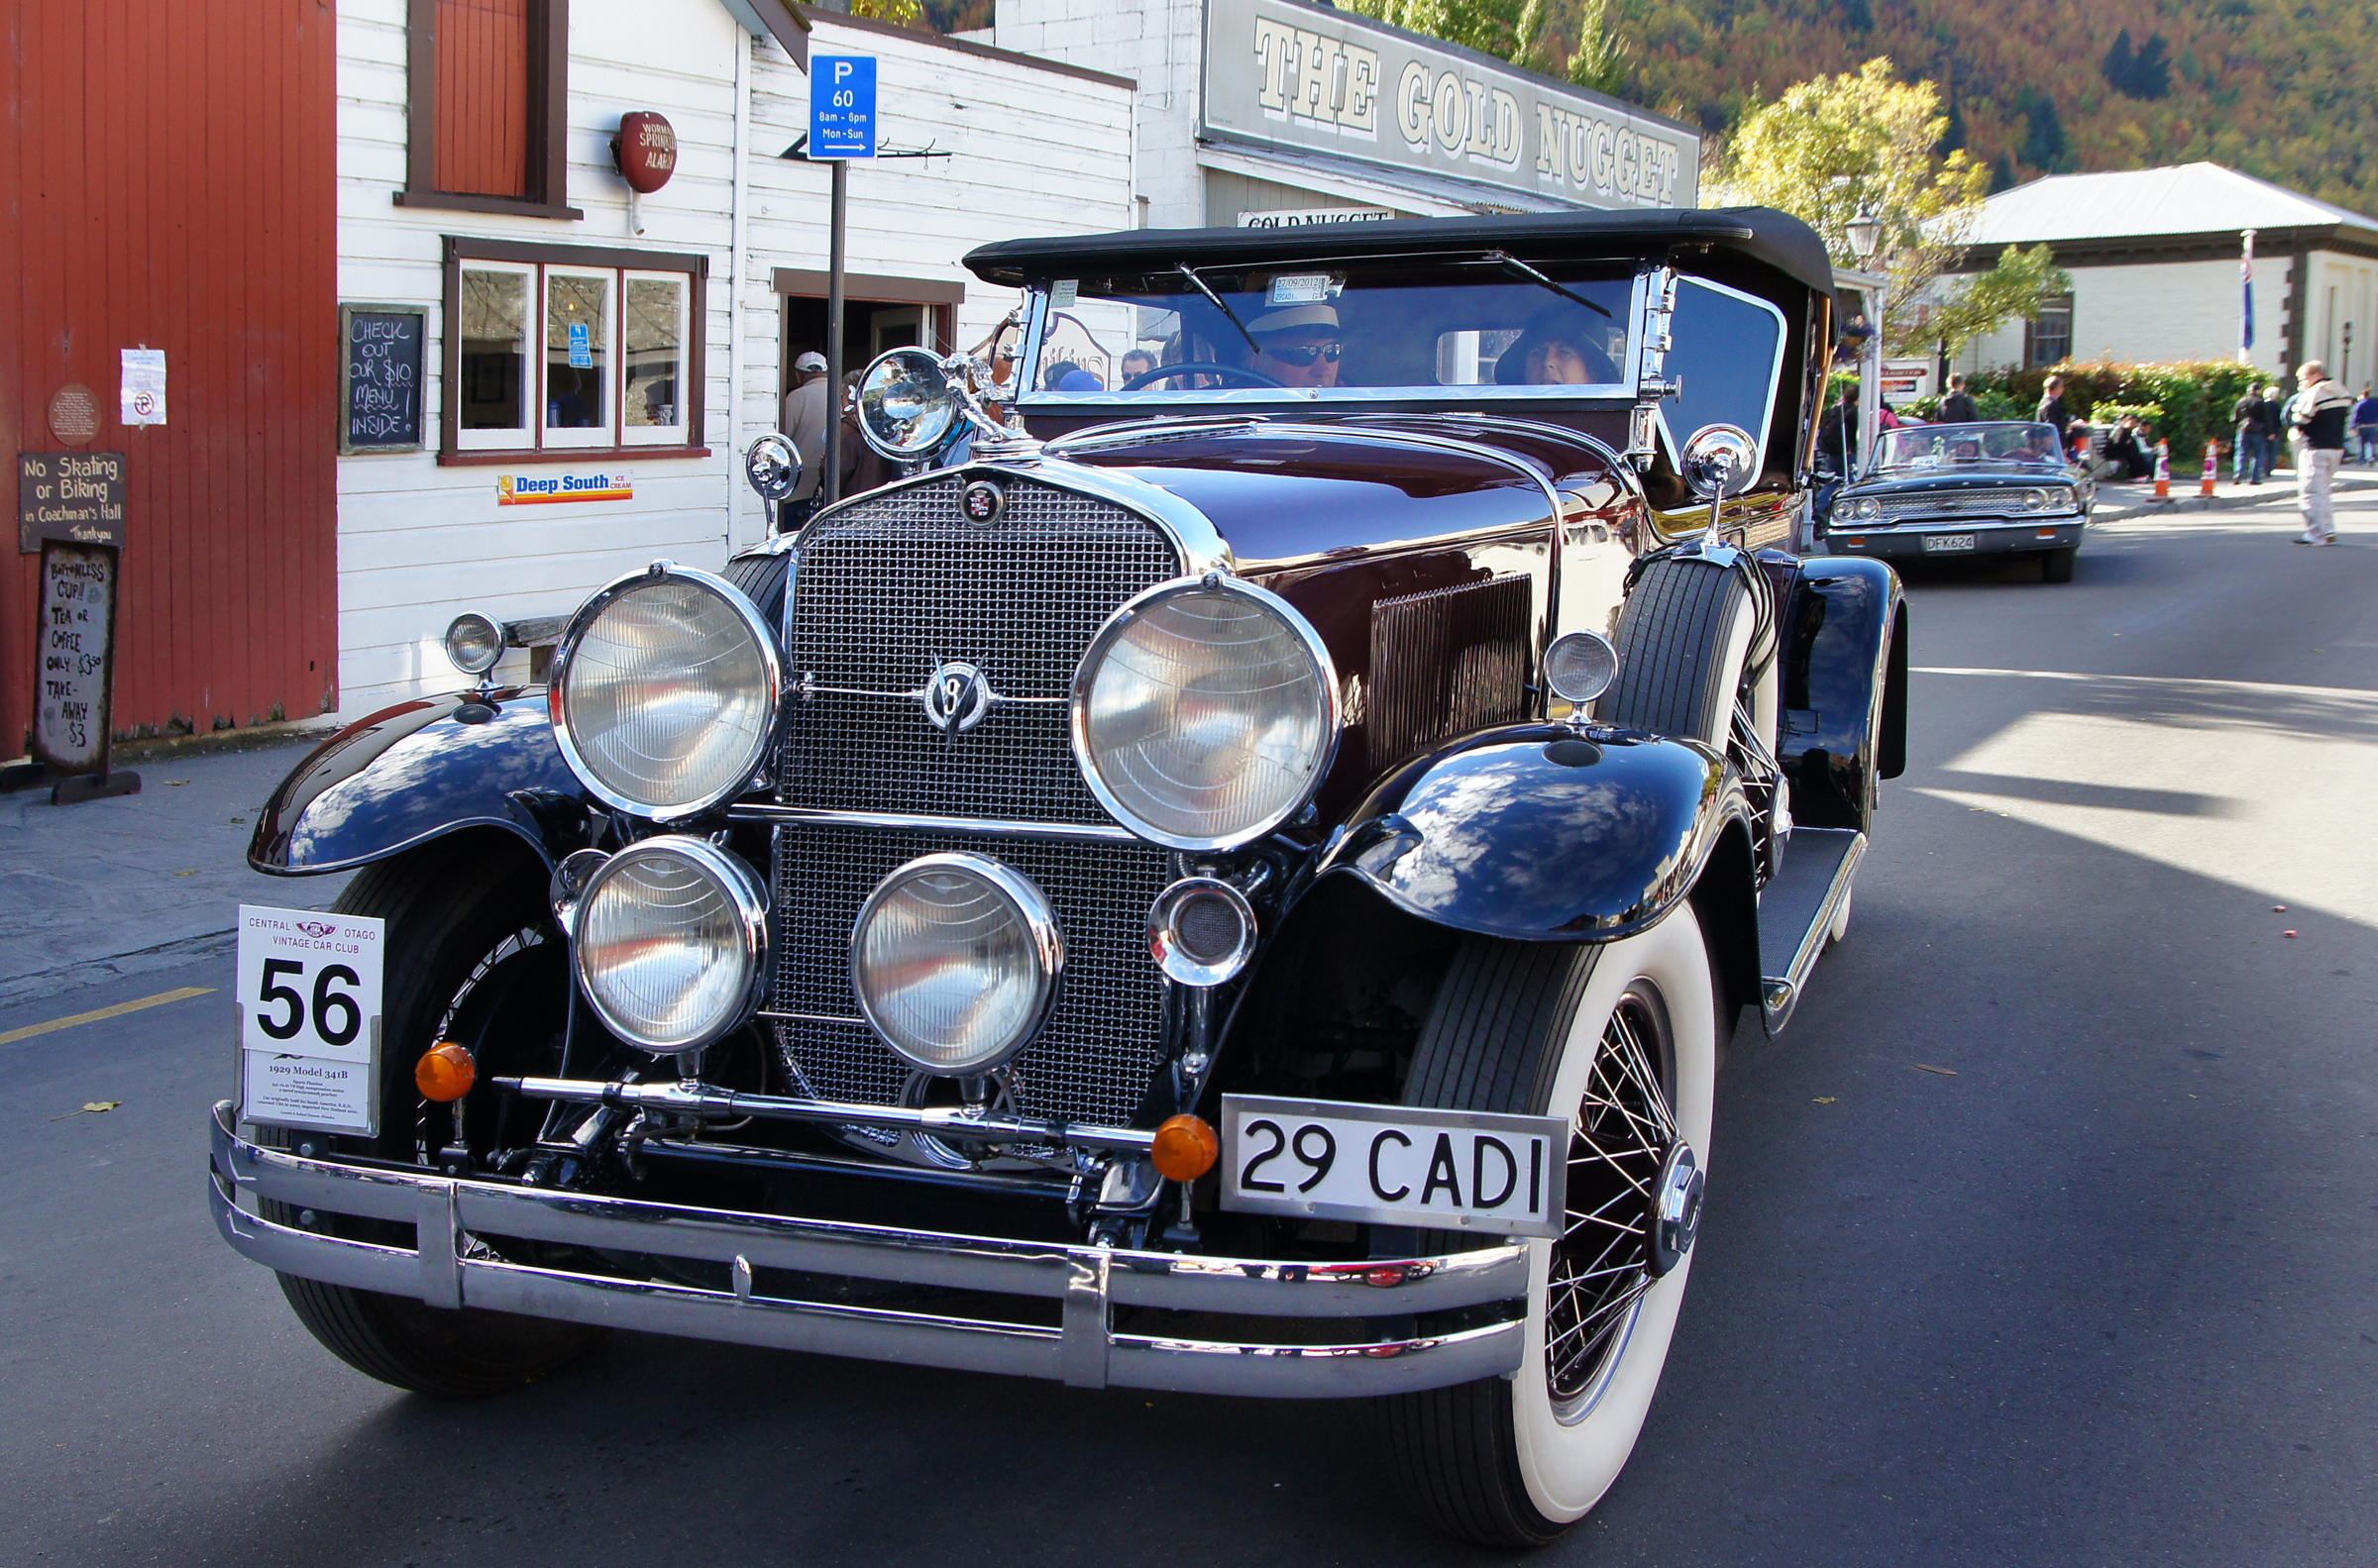
car, vehicle, motor vehicle, vintage car, oldcars, classic, convertible, carshow, arrowtown, classiccars, vintagecars, autoshows, carparade, restoredcars, vintangecarclubs, 1929cadillac, mercedes benz, antique car, land vehicle, touring car, automobile make, automotive design, luxury vehicle